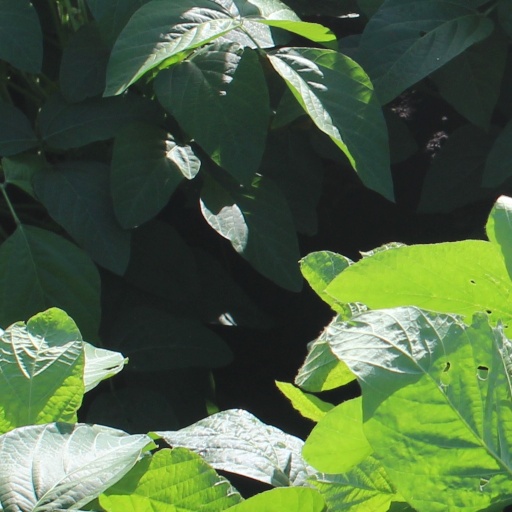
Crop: soybean